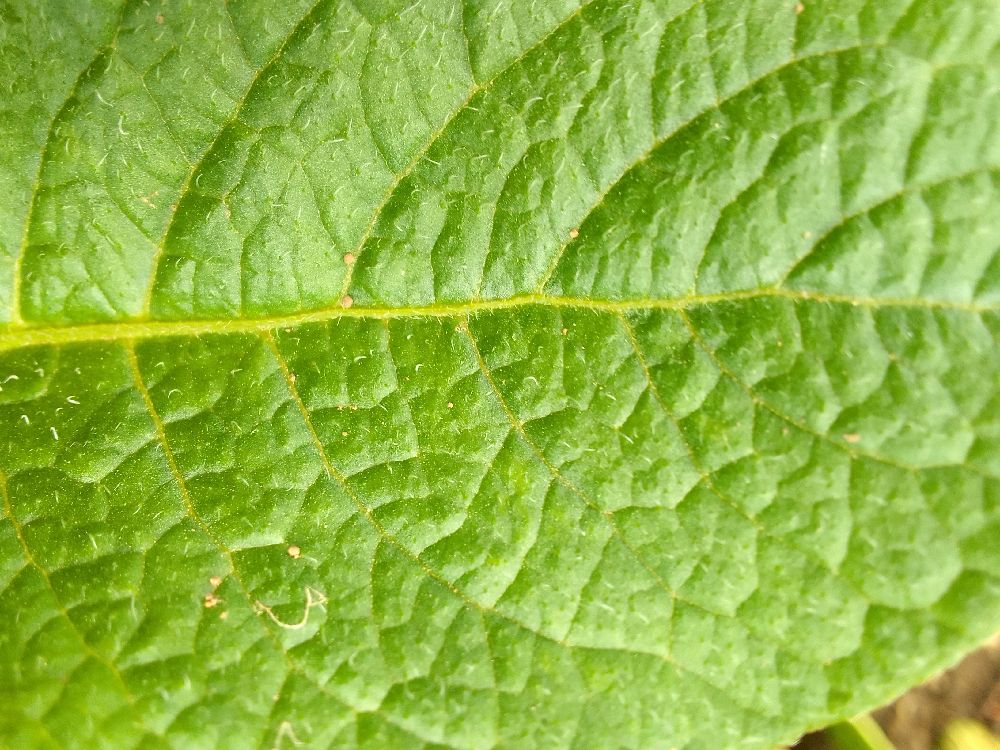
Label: Healthy